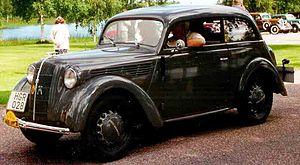
L'Opel Kadett est une automobile compacte du constructeur allemand Opel. Elle fut construite de 1937 à 1940, puis le nom fut repris de 1962 à 1993.